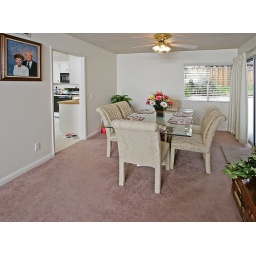
540ez bounced off wall waaaaaaaaay behind the camera at full power. 430ex in kitchen bounced off wall at about 1/8 (maybe 1/4)